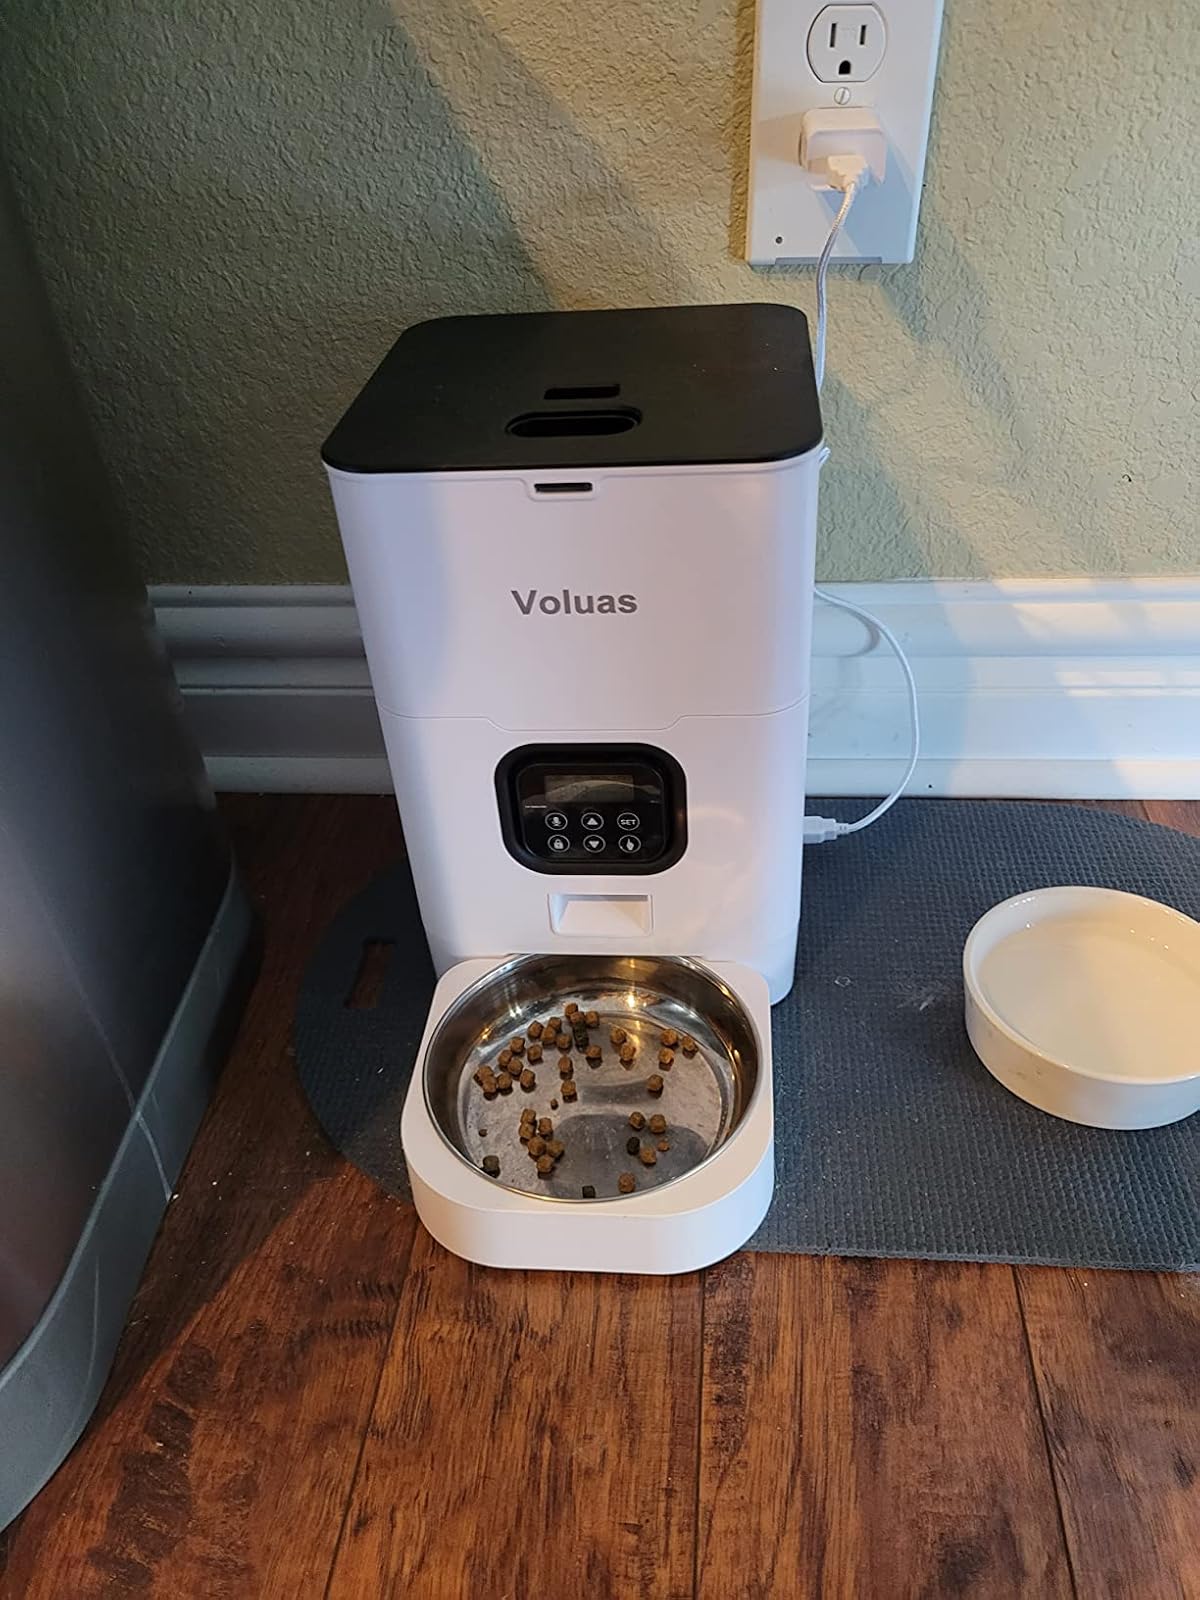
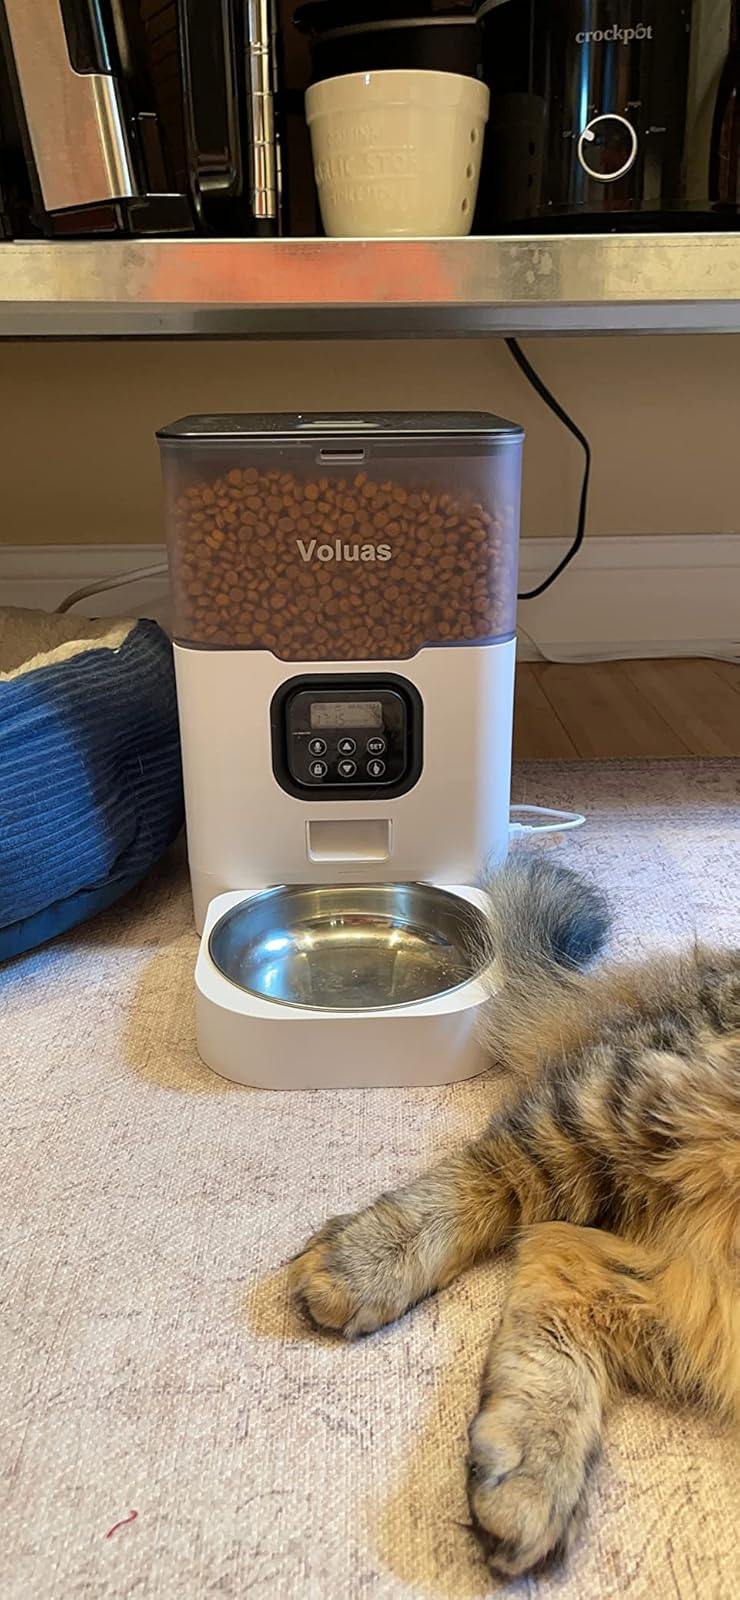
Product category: items_feeder
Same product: no